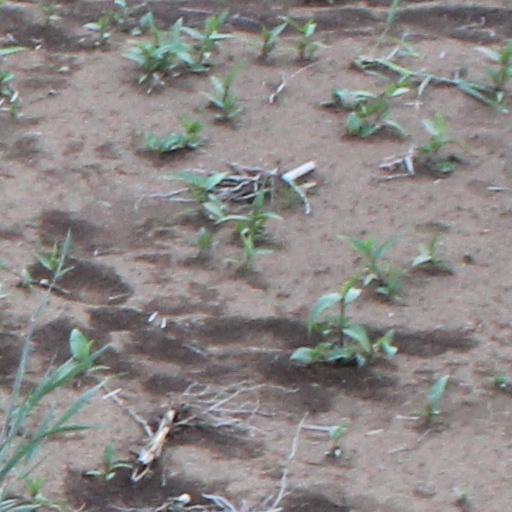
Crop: wheat